Lynceus (son of Aegyptus)

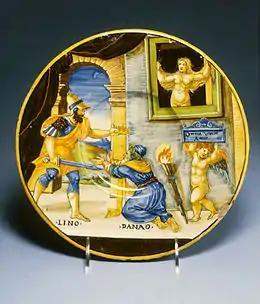
Hypermnestra watching Lynceus take her father's crown; Cupid holds up the motto "Love Conquers All." (maiolica plate, 1537, by Francesco Xanto Avelli)

In Greek mythology, Lynceus was a prince of Egypt and king of Argos, succeeding Danaus on the throne. Through his marriage to the Danaid Hypermnestra, he began the Danaid Dynasty that led to Perseus, hero and legendary founder of Mycenae.